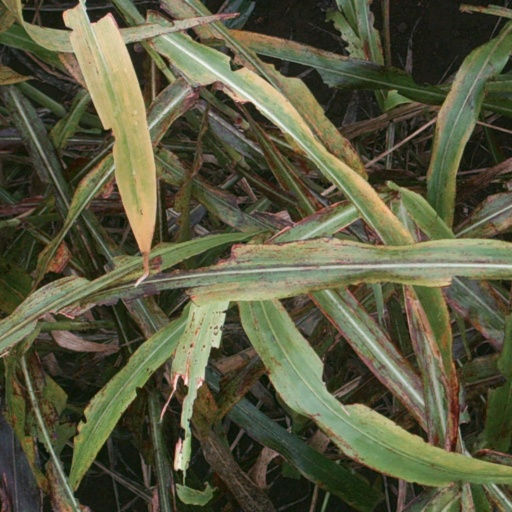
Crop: sorghum